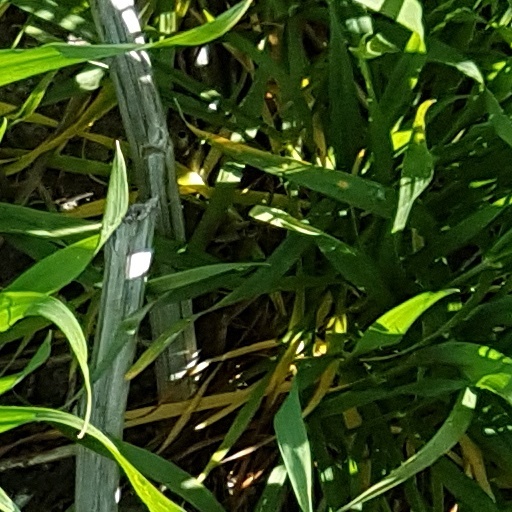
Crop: wheat